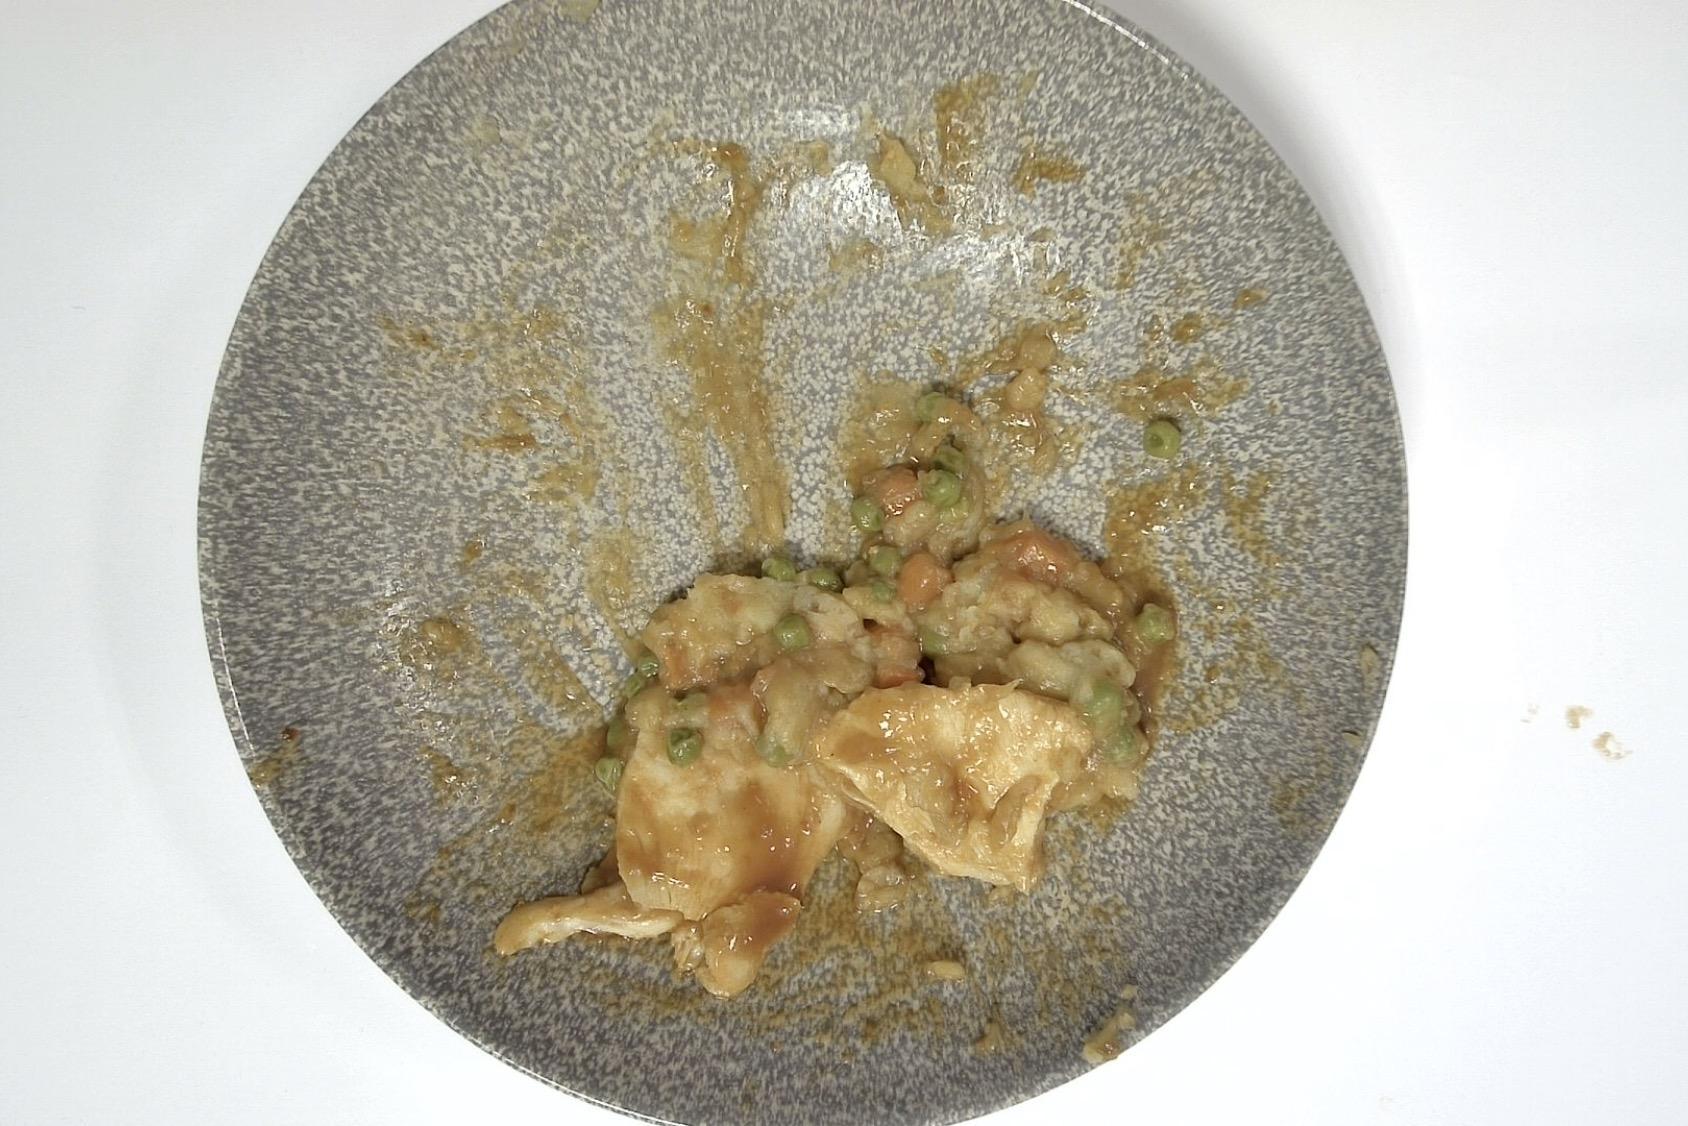
Gericht: Hähnchenbrustfilet mit Erbsen und Möhren, Kartoffelpüree und Bratenjus
Portionsgröße: Normale Portion
Zutaten: Kartoffelpüree , Erbsen, Möhre, Bratenjus, Hähnchen
Gewicht vorher: 341 g
Kalorien vorher: 315,250 kcal
Gewicht nachher: 197 g
Kalorien nachher: 182,124 kcal